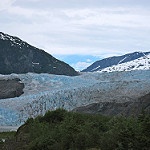
Scene: Outdoor